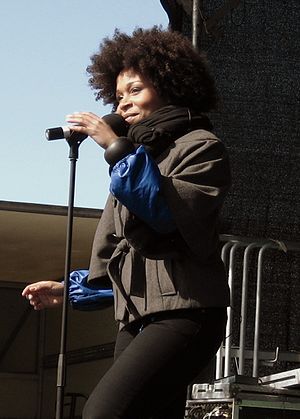
Hil dig, frelser og forsoner / Indspilninger og versioner
Nabiha.
Nabiha @ Skovmand &amp; Bues Fødselsdag i Hirtshals
Hil dig, frelser og forsoner er en dansk salme, der er skrevet af N.F.S. Grundtvig omkring 1837 og trykt første gang i Sang-Værk til den Danske Kirke. Melodien er komponeret af Caspar Christian Hoffmann i 1878, alternativ melodi er komponeret af Thomas Laub omkring 1890.